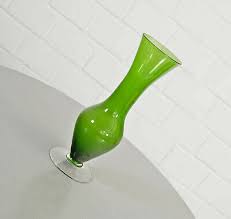
Waste category: glass